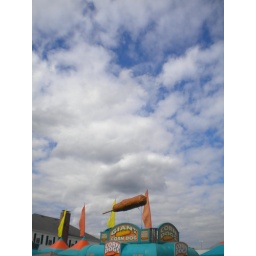
corndog under a big blue sky